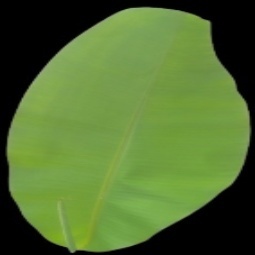
Label: Healthy